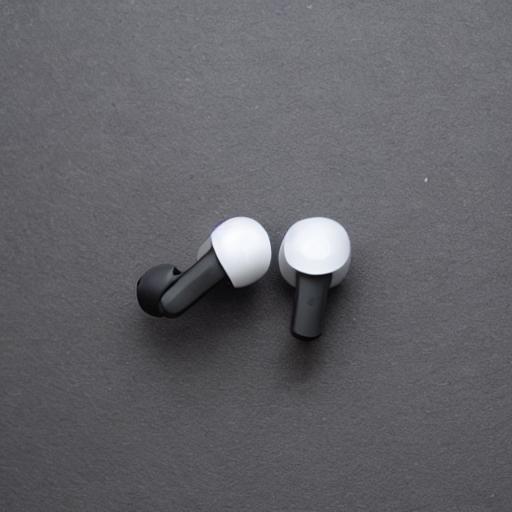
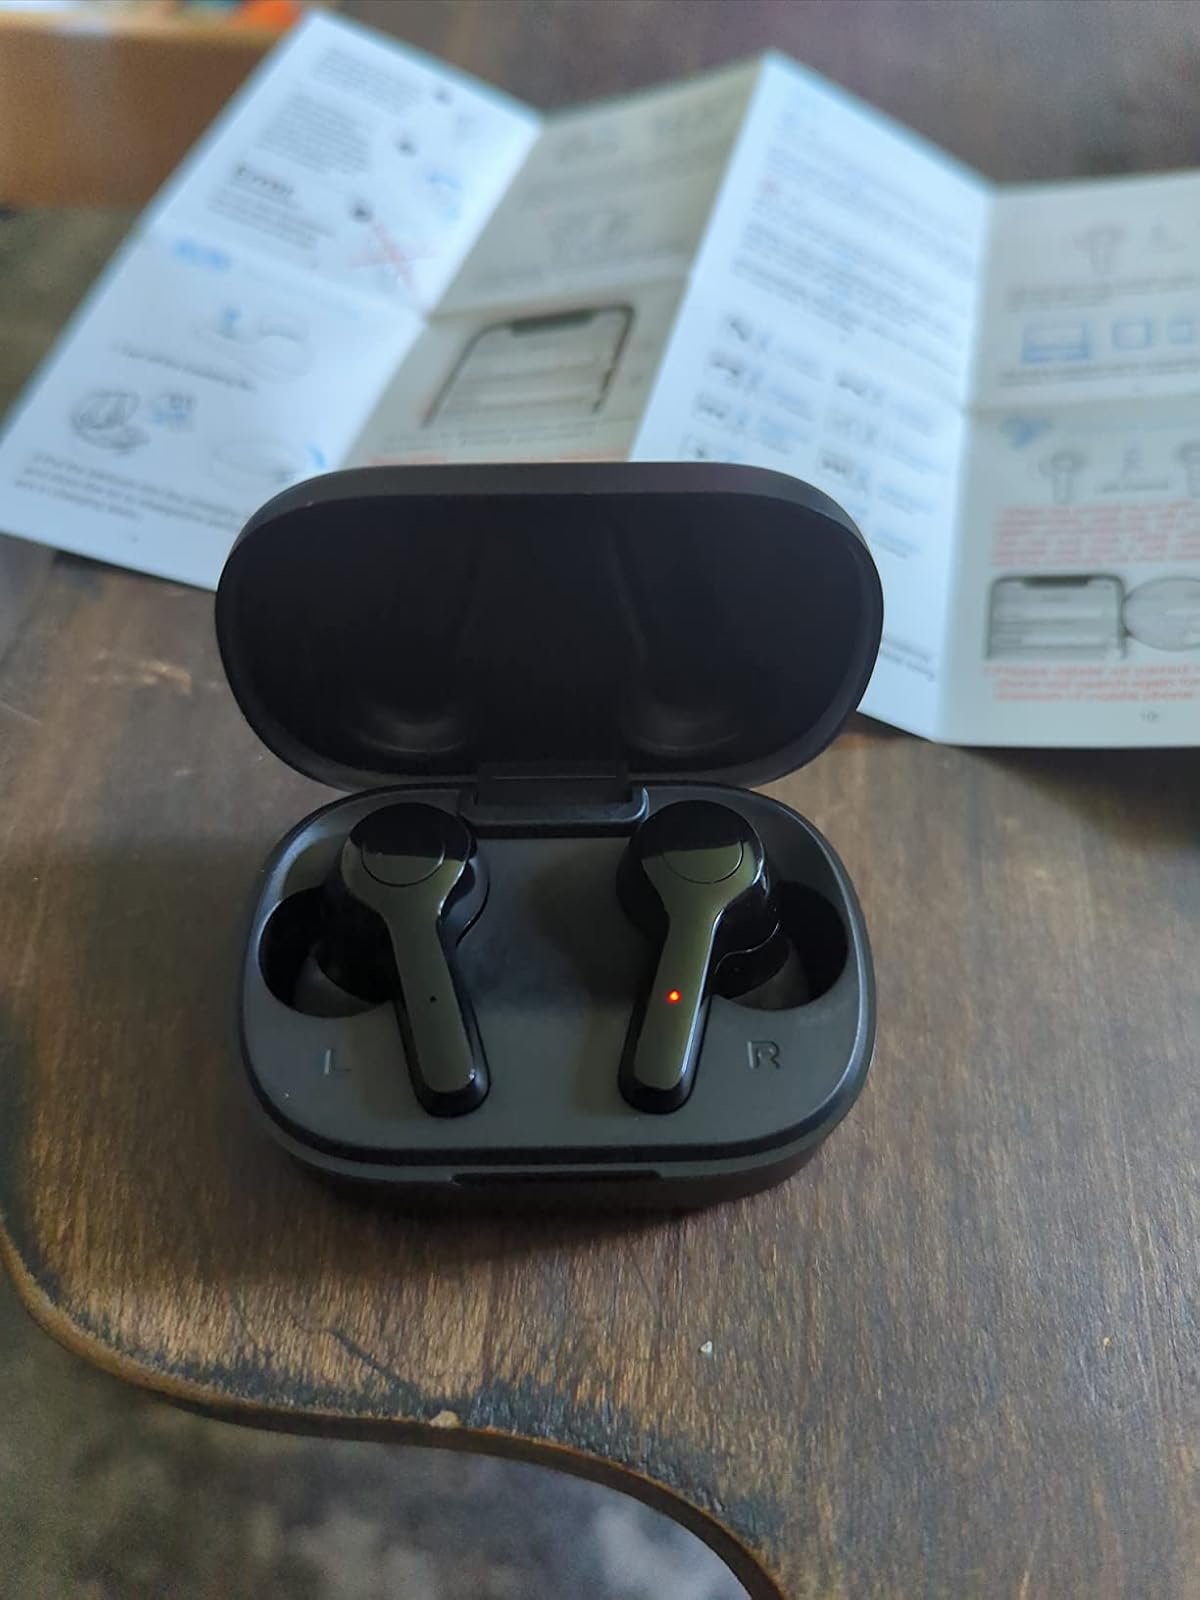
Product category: earbuds
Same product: no